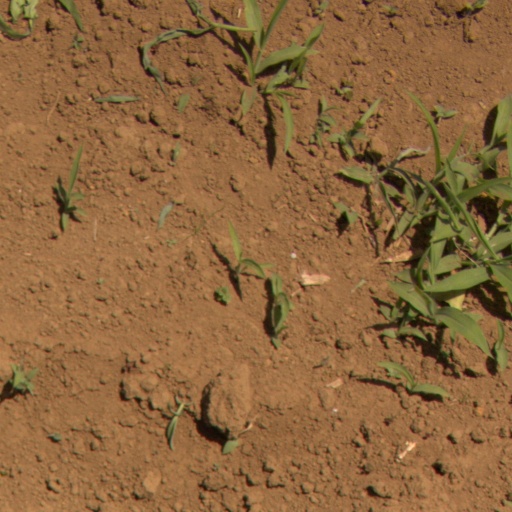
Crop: Jerusalem artichoke